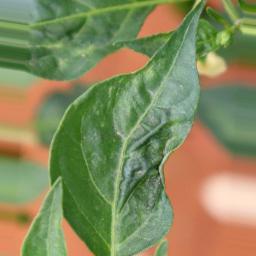
Label: mites_and_trips